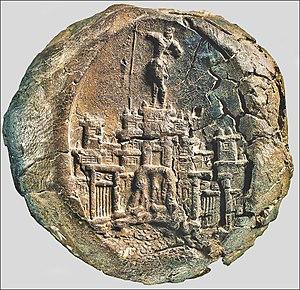
La plomberie est un métier très ancien, dont l'origine remonte à la construction des pyramides en Égypte antique ; attesté par des tuyaux en cuivre vieux de 4 500 ans, c'est un métier qui n'a cessé de s'améliorer et de se développer au cours des siècles et des générations de plombiers qui l'on servi.